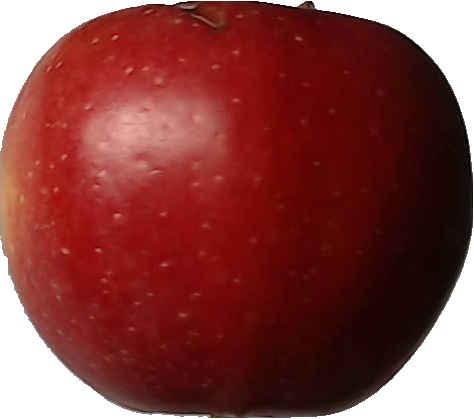
Label: apple_braeburn_1